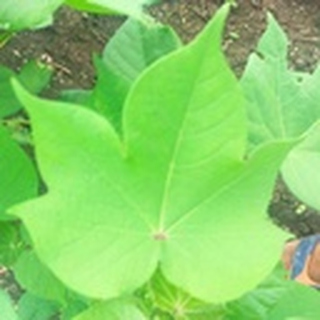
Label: healthy_cotton